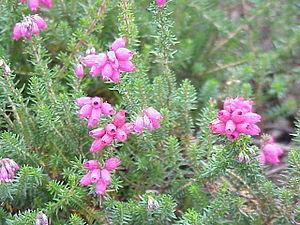
La bruyère cendrée est une espèce de la famille des Ericaceae. C'est la plus commune des espèces de bruyères d'Europe.
Le panceltisme est un ensemble d'idées qui postulent des intérêts communs entre les populations qui parlent des langues celtiques ou partagent des éléments de culture pouvant être caractérisés comme relevant de coutumes ou de récits mythologiques celtiques. Les références aux anciennes civilisations celtiques ont parfois été appliquées à des territoires où ne subsiste pas de langue celtique, comme l'ancienne Gaule — qui incluait la France actuelle, la Belgique, une part de la Suisse et la partie nord de l'Italie — ou l'Espagne.
Erica est un genre de bruyères, représentant typique de la famille des Ericaceae. Il compte environ 860 espèces dans le monde. Ces plantes à fleurs sont le plus souvent des arbrisseaux ou des arbustes et partagent avec quelques autres genres proches le nom commun de bruyères.